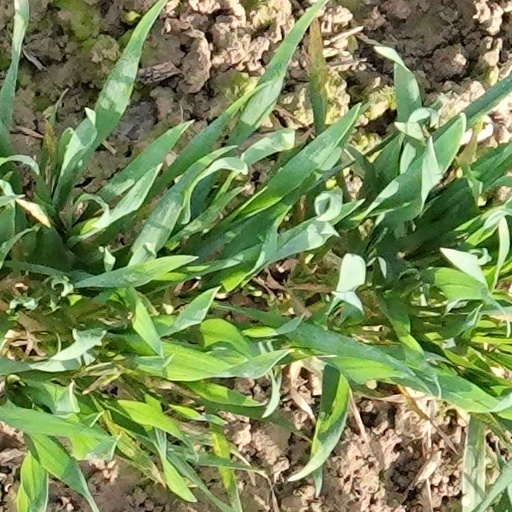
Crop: wheat